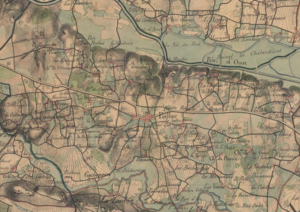
Vue générale de Peillac sur la cartes d'État major de 1820-1866.
Peillac [pɛjak] est une commune française, située dans le département du Morbihan en région Bretagne.